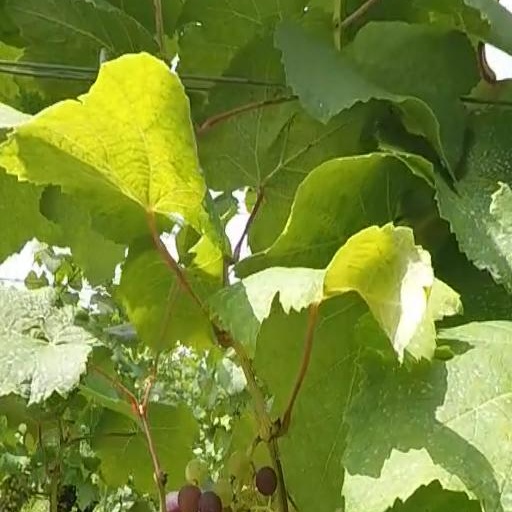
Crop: grape